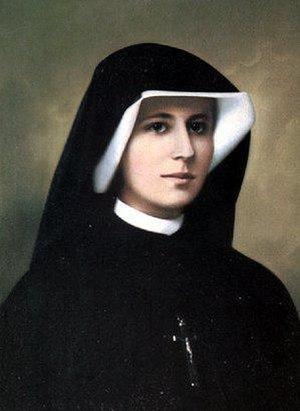
Le pape Jean-Paul II a canonisé, pendant son pontificat 482 saints, au cours de 52 cérémonies de canonisation, parmi lesquelles 38 se sont déroulées au Vatican et 14 au cours des visites pastorales qu'il a effectuées hors d'Italie. En presque 27 ans de pontificat, Jean-Paul II a quasiment canonisé autant de personnes que durant les cinq derniers siècles.
Helena Kowalska, née à Głogowiec le 25 août 1905, morte à Cracovie le 5 octobre 1938, est une religieuse de Notre-Dame de la Miséricorde et mystique polonaise surnommée l'apôtre de la miséricorde divine. L’Église catholique a reconnu que sa « vie mystique est d'une extrême richesse ». Béatifiée en 1993, canonisée en 2000, elle est fêtée le 5 octobre.
Le chapelet de la Divine Miséricorde est un chapelet adressé à la miséricorde de Dieu le Père.